Answer in natural language. Is flatscreen television black bezel offscreen to the right of gray rectangular bed? Choose between the following options: yes or no
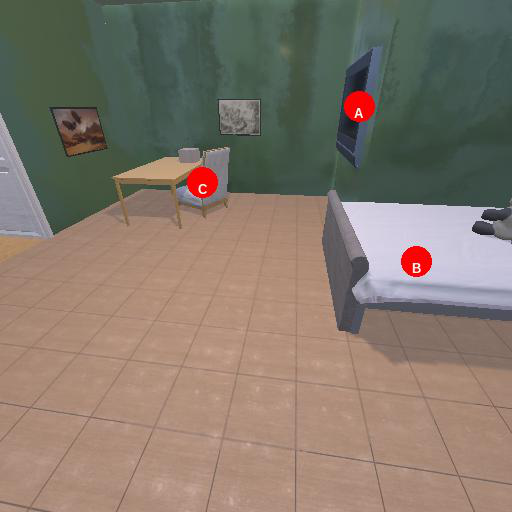
<answer>no</answer>